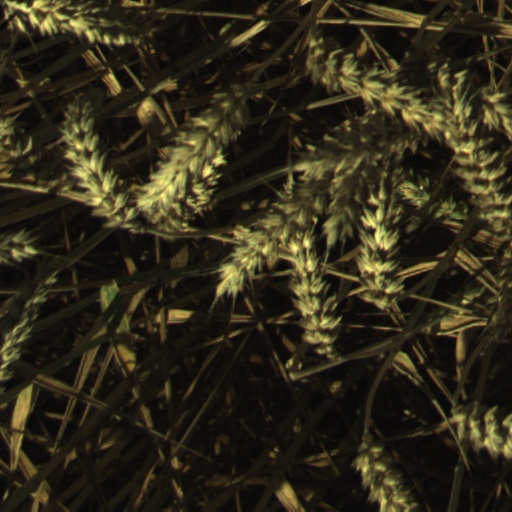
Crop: wheat